Rosy Wertheim

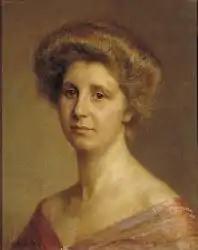
Rosy Wertheim by Jan Veth.

Rosalie Marie Wertheim was born in Amsterdam to parents John and Adriana Rosa Gustaaf Wertheim Enthoven. Her father was a banker and Rosalie attended a French boarding school in Neuilly, where she took piano lessons. She studied piano with Ulfert Schults and harmony and counterpoint with Bernard Zweers and Sem Dresden. In 1921 she took the state exam in piano and graduated from the Nederlandse Toonkunstenaars Vereniging.